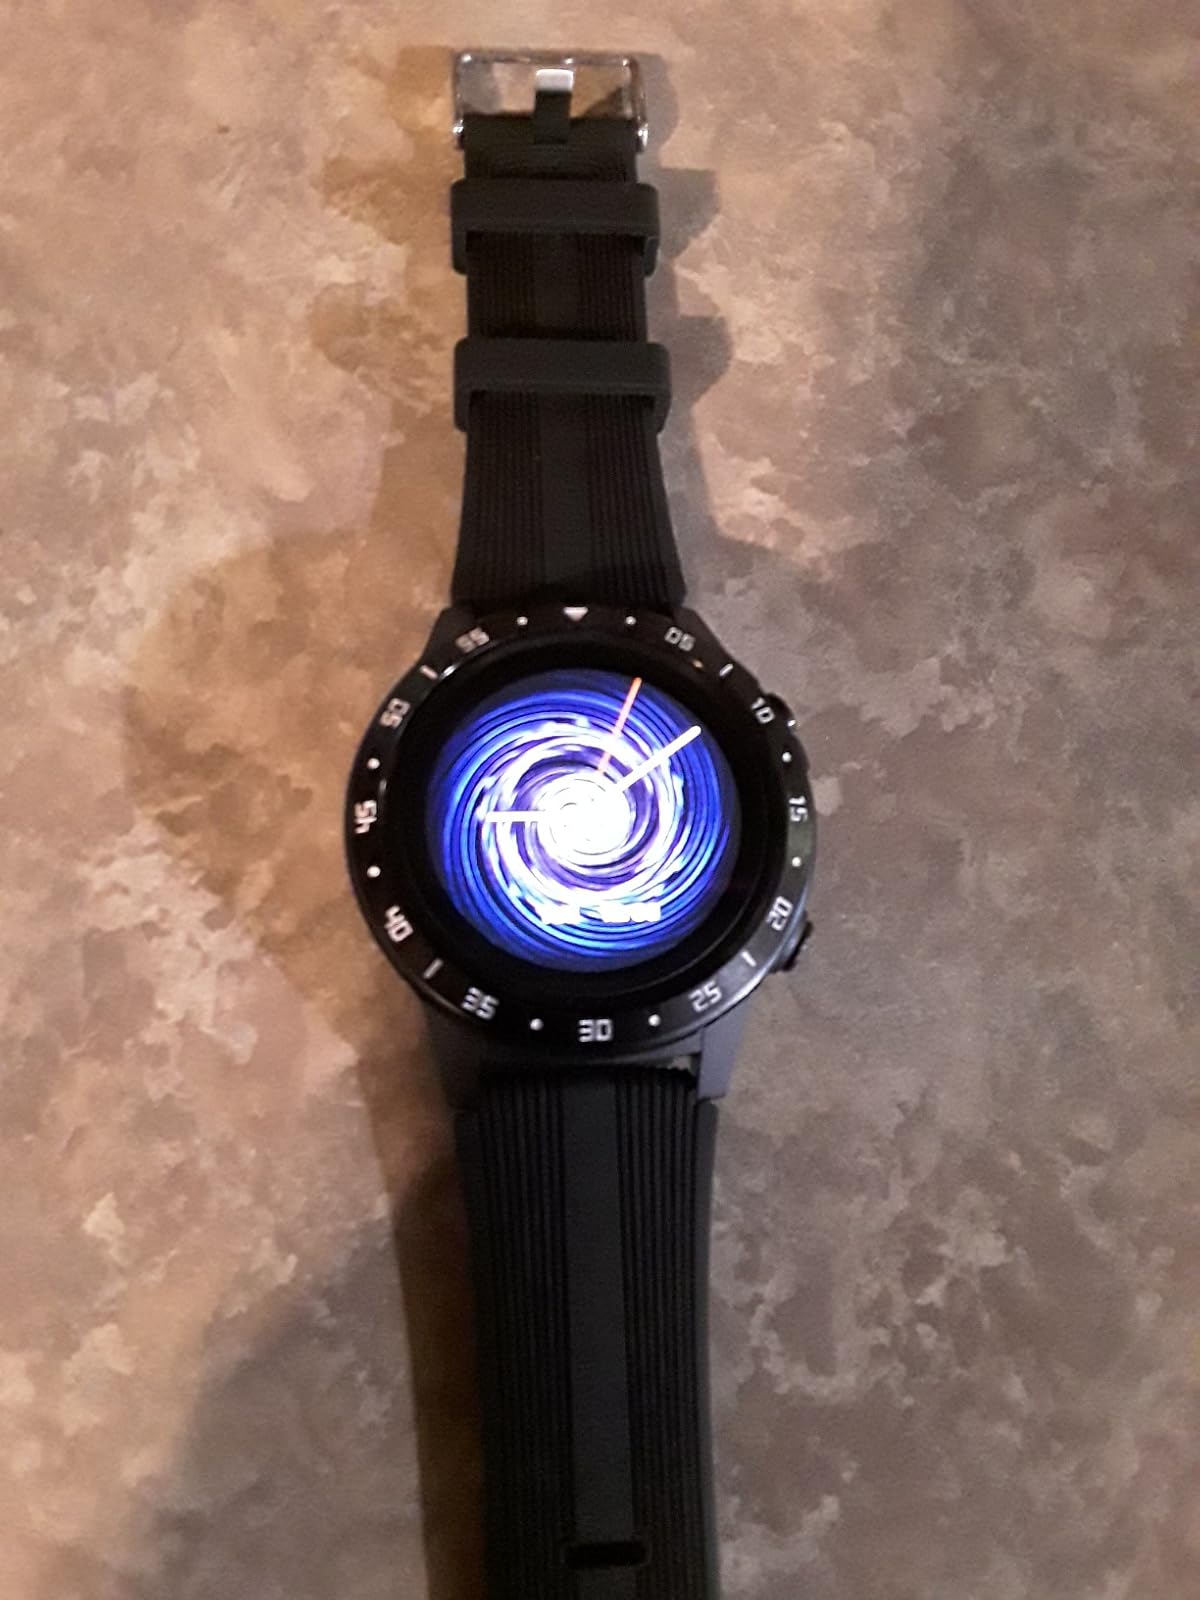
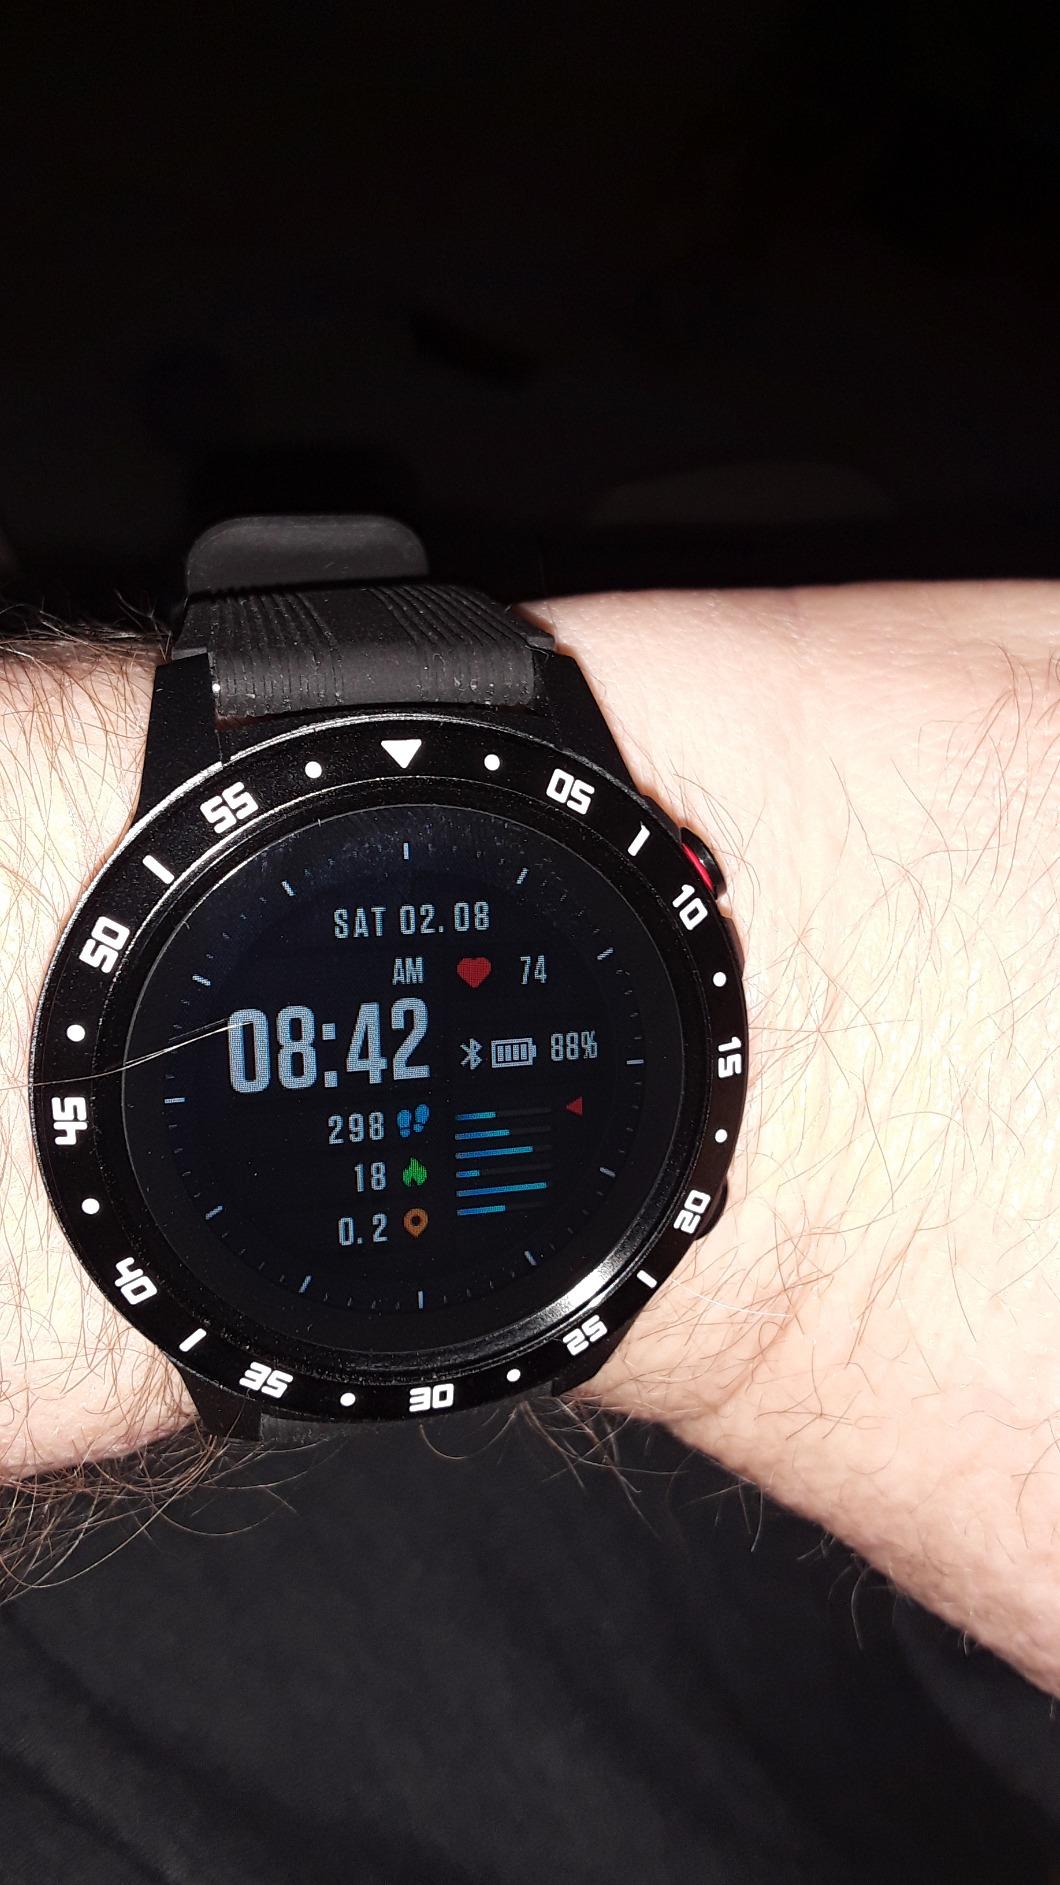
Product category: smartwatch
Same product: yes